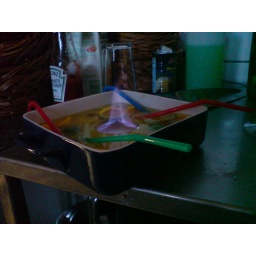
A glass of flaming Sambuca floating in a bowl filled with pineapple juice and mixed fruits.